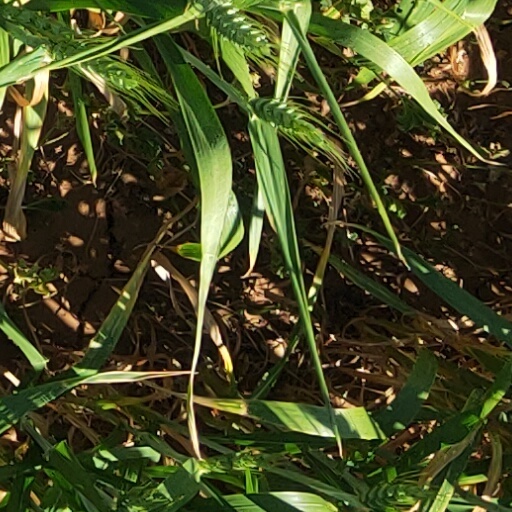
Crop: wheat